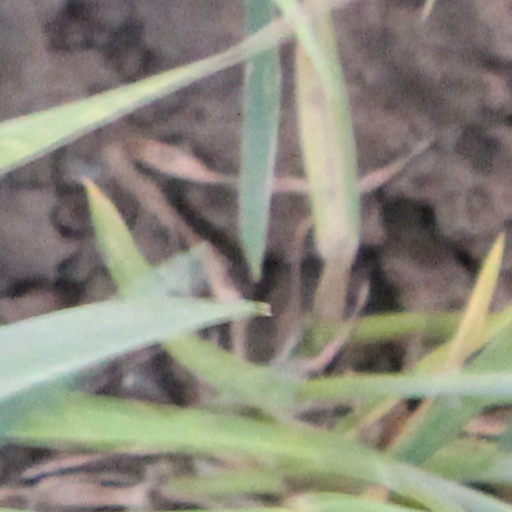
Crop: wheat